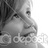
Emotion: happy